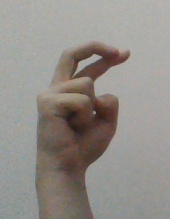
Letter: zay